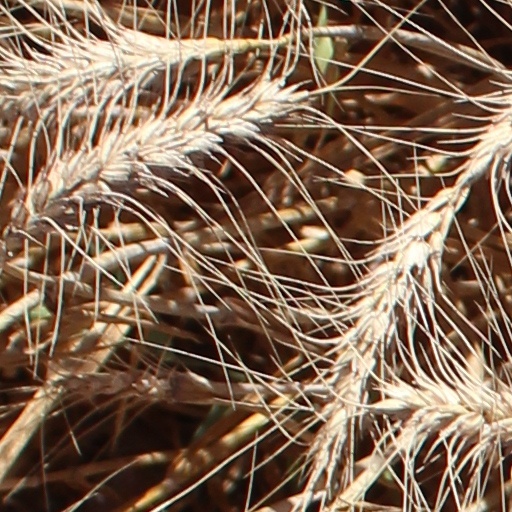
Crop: wheat